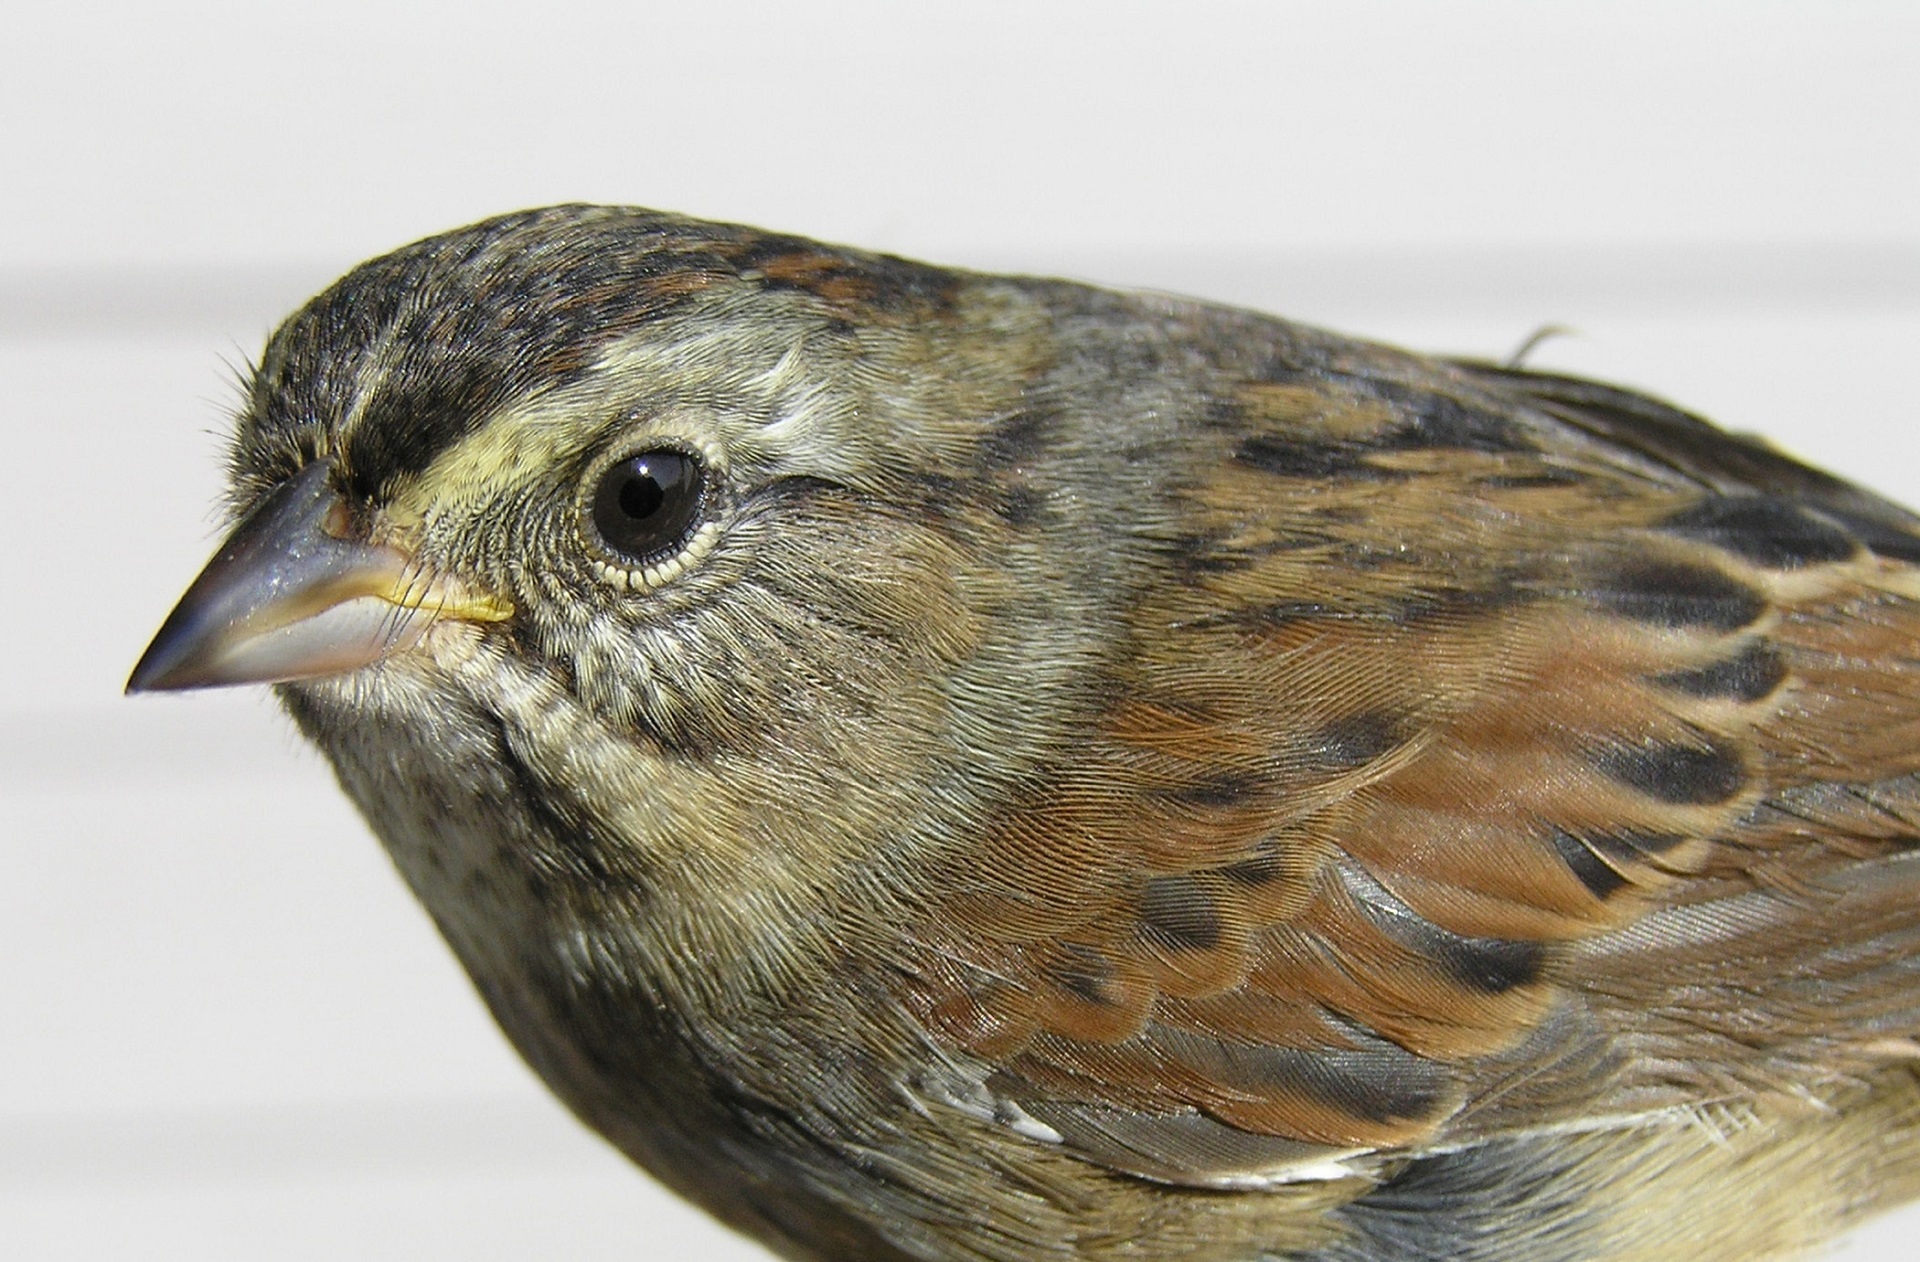
nature, bird, profile, looking, wildlife, wild, portrait, beak, robin, fauna, close up, feathers, head, vertebrate, sparrow, finch, perched, brambling, swamp sparrow, house sparrow, old world flycatcher, perching bird, emberizidae, ortolan bunting